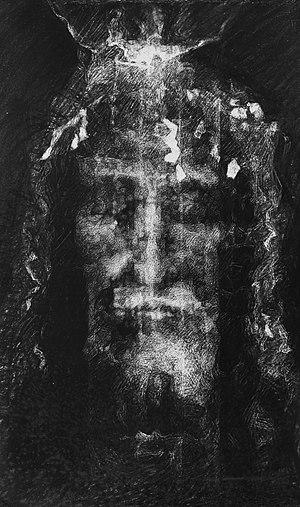
Dessin réalisé par Juan Luis Cousiño d'après le Suaire de Turin, mine de plomb, 1995.
Juan Luis Cousiño y Quiñones de León, né le 26 août 1923 à Santiago du Chili, et mort le 16 septembre 2017 à Paris, est un peintre-sculpteur franco-chilien.